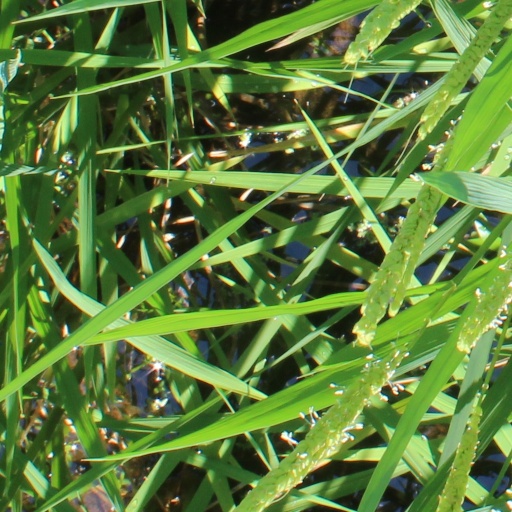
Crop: rice